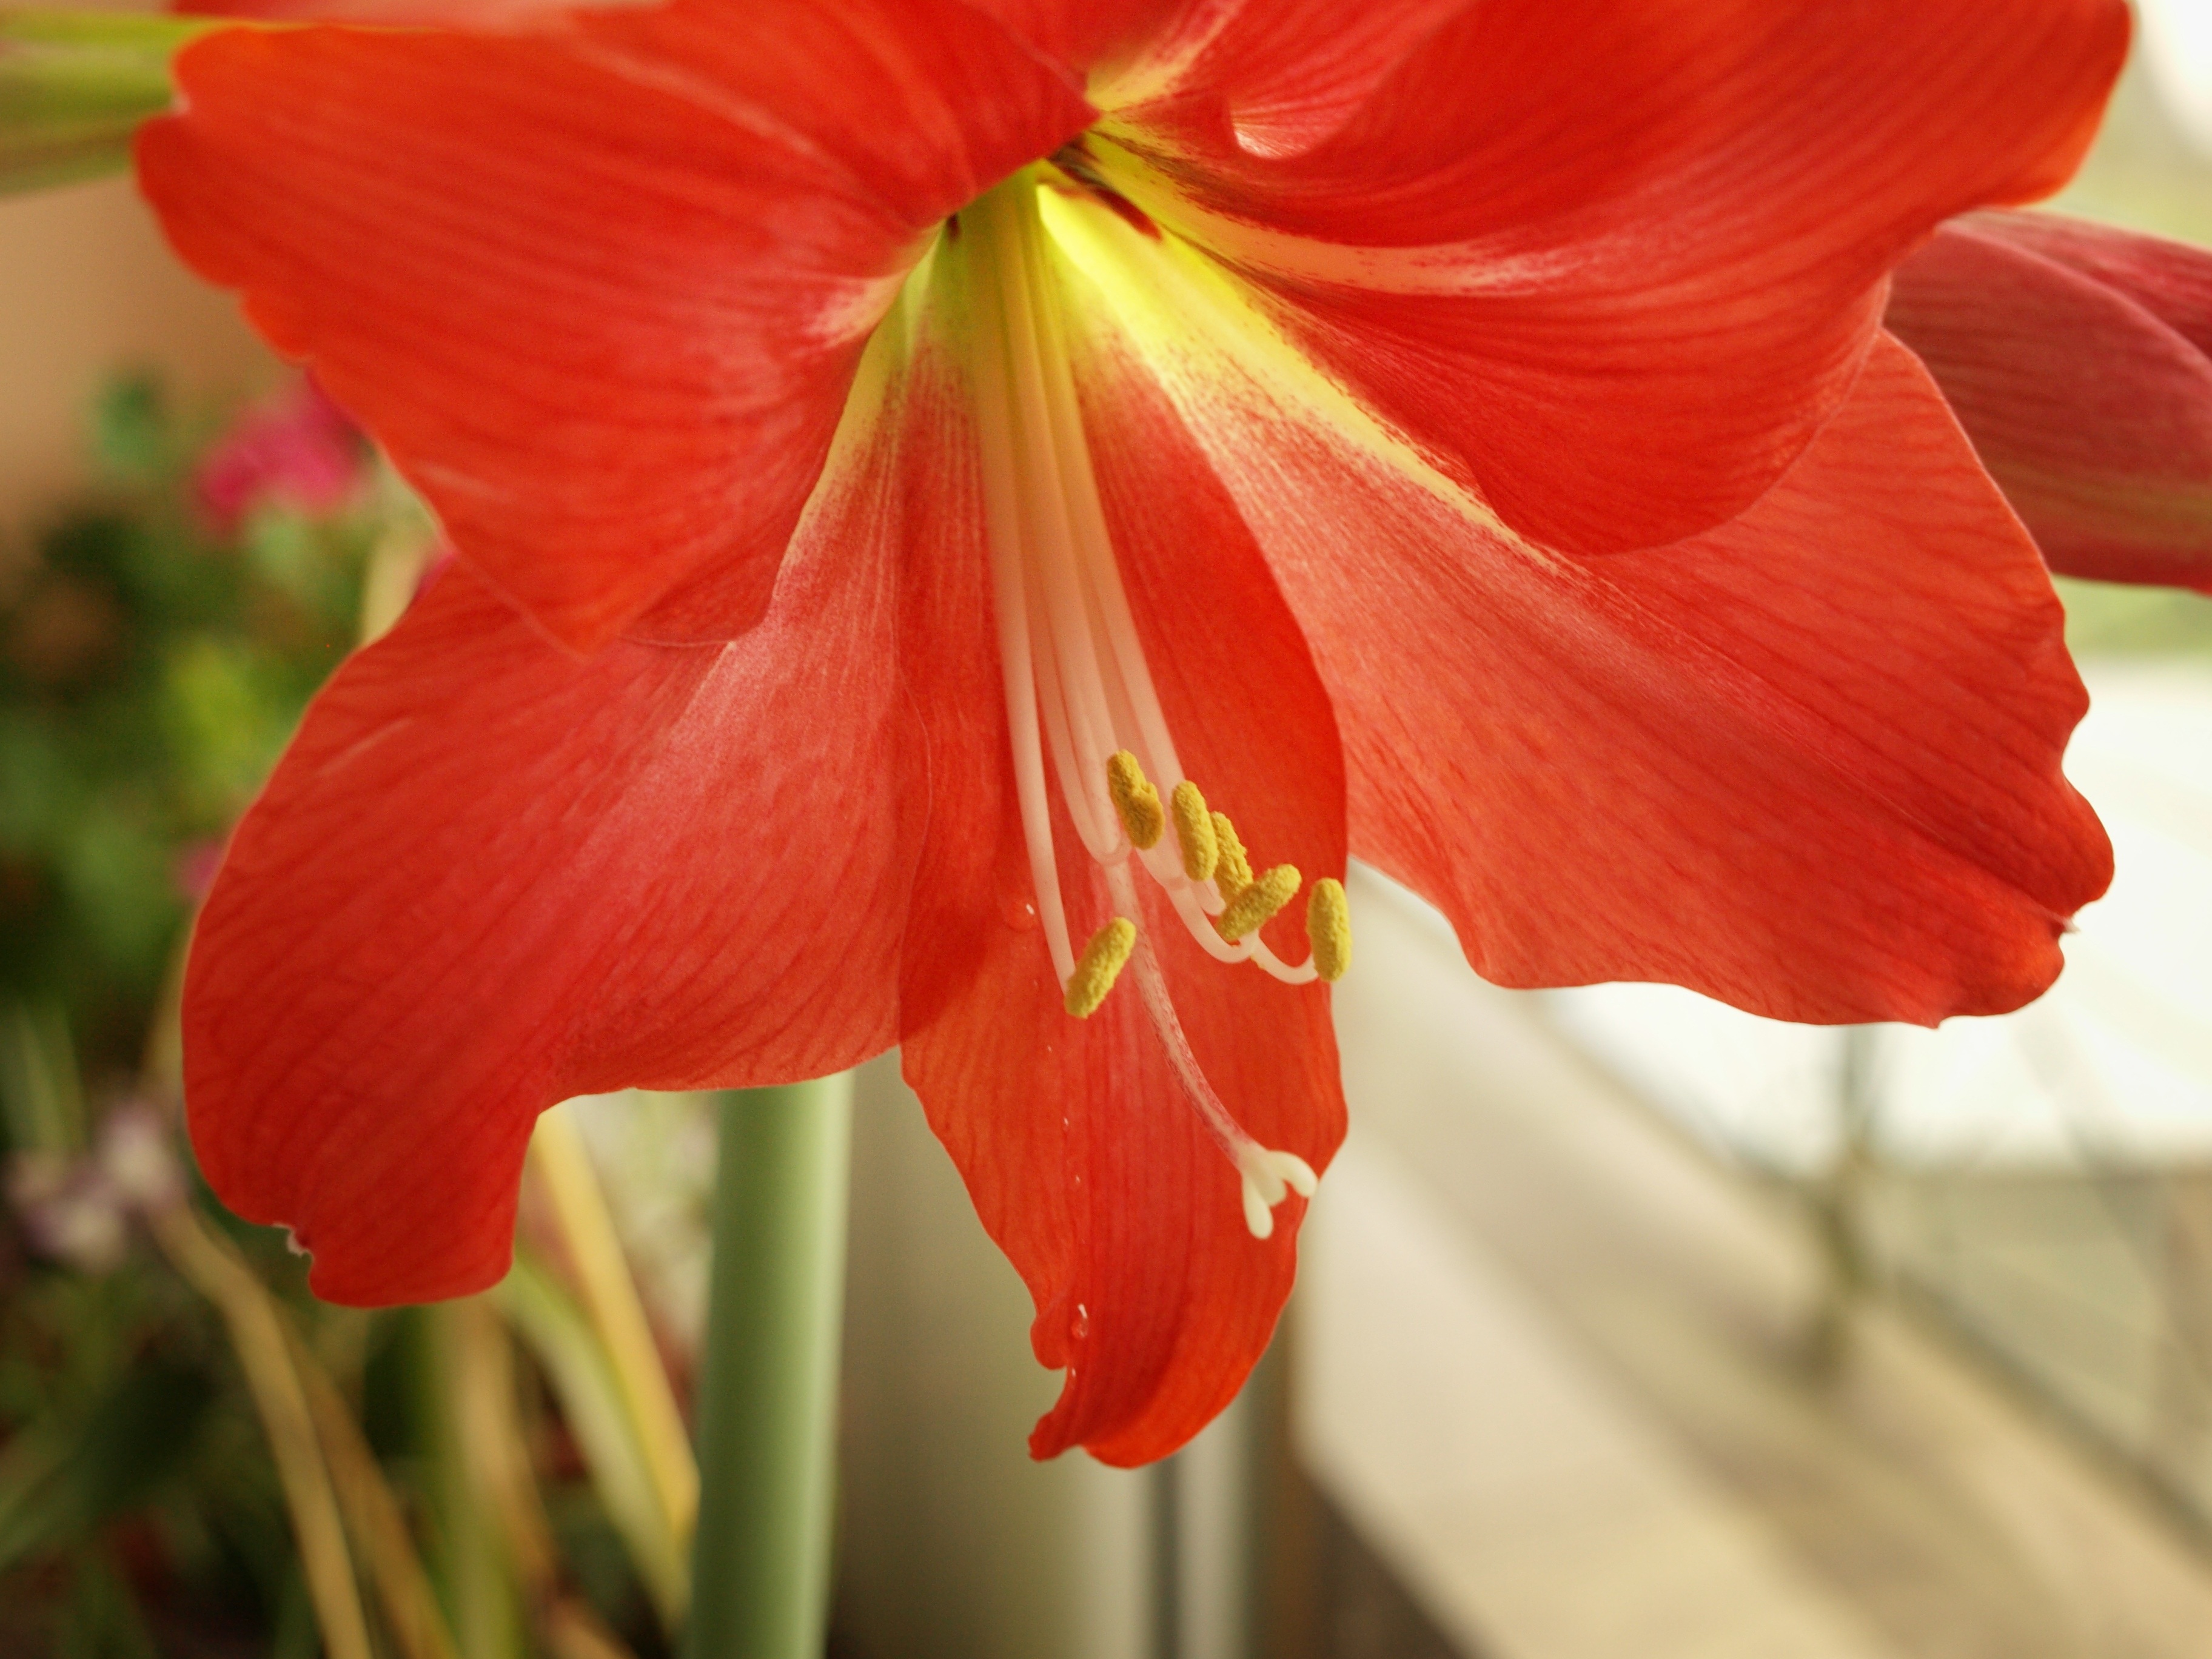
bokeh, plant, flower, petal, red, macro, lily, macro photography, flowering plant, hippeastrum, plant stem, land plant, amaryllis belladonna